Robert FitzWalter, 1st Baron FitzWalter

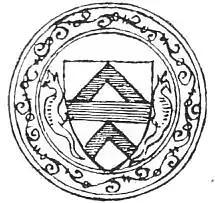
Drawing (1611) of seal of Robert FitzWalter appended to the Barons' Letter, 1301

Robert Fitzwalter was the only surviving son of Sir Walter FitzWalter, of Woodham Walter in Essex (son of Robert FitzWalter), and his wife Ida II Longespée (born after 1225), daughter or granddaughter of William Longespée, 3rd Earl of Salisbury, illegitimate son of Henry II.